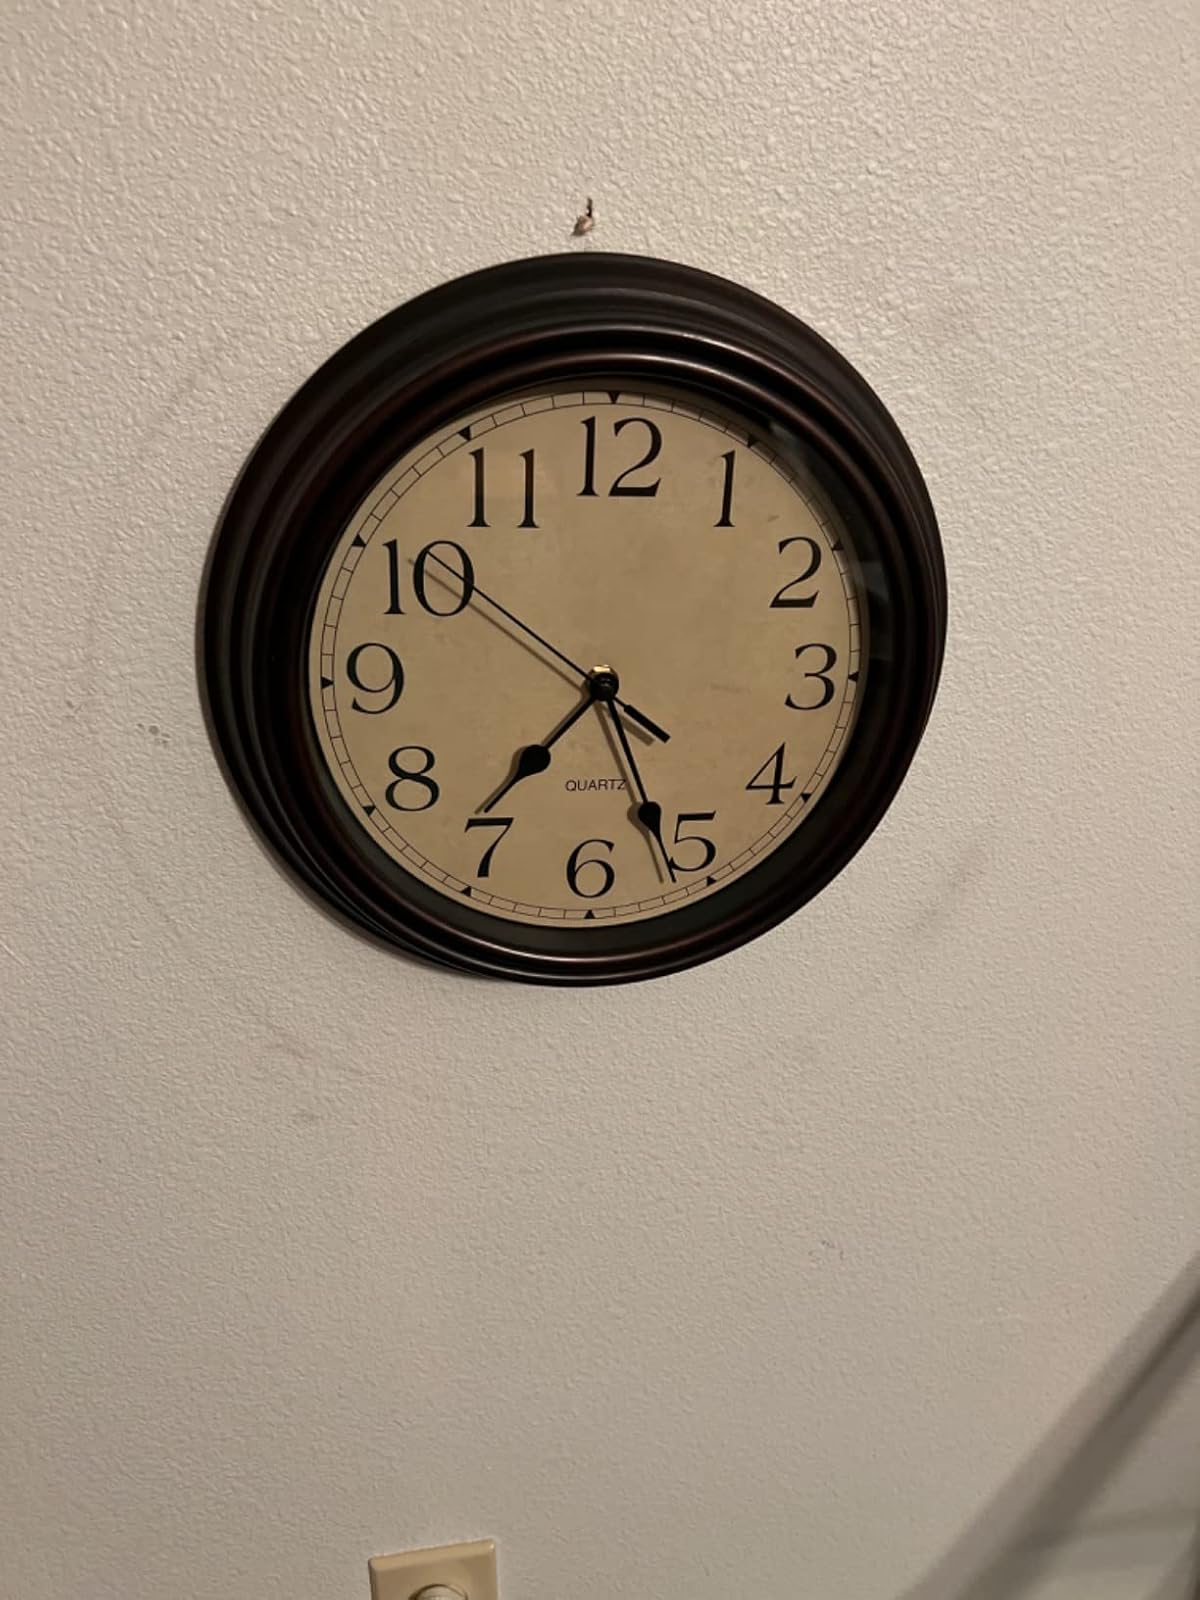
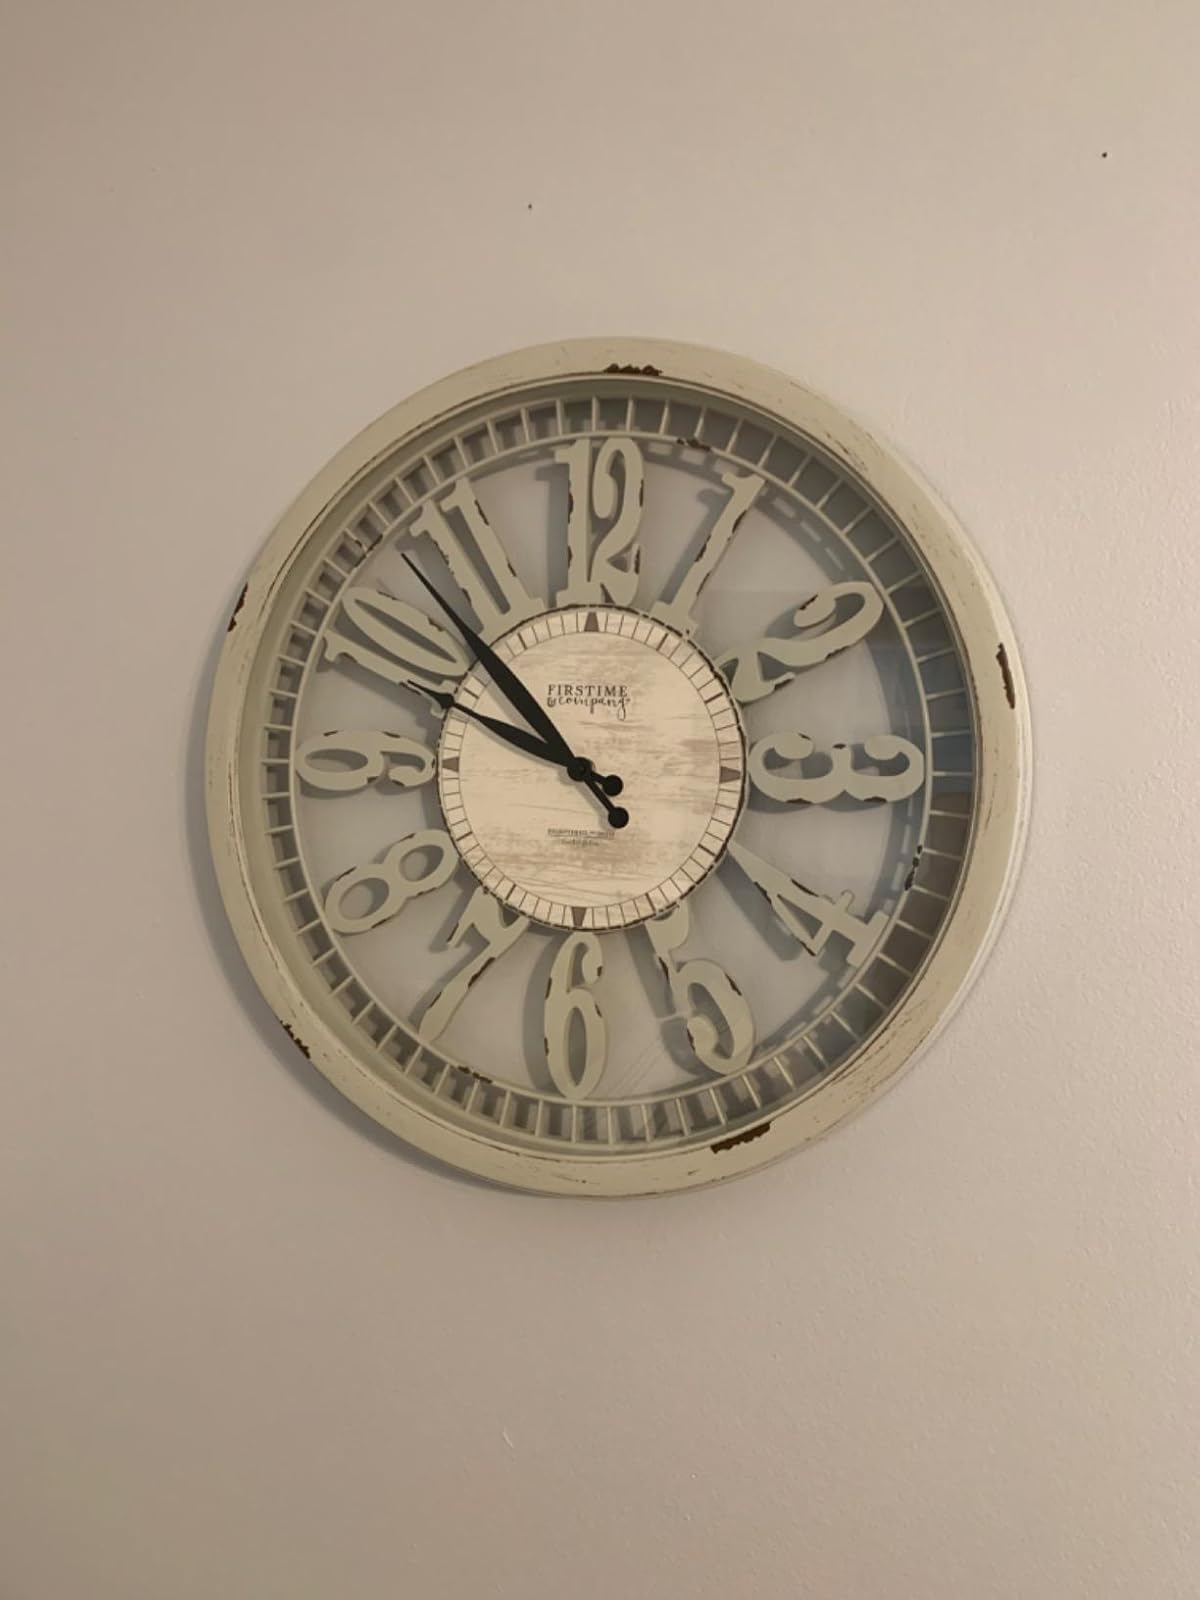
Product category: clock
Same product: no